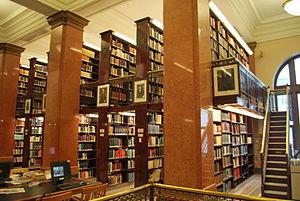
Bibliothèque de l'Assemblée nationale du Québec.
La Bibliothèque de l’Assemblée nationale du Québec est fondée à Québec en 1802 par la Chambre d’assemblée du Bas-Canada, aussi appelée la chambre basse du Parlement de 1792 à 1838. Sa mission est de répondre en priorité aux besoins documentaires des parlementaires. Le premier catalogue des collections de l’Assemblée est imprimé en 1811. En 1792, les membres de la Chambre ne disposent que de 2 000 volumes à la Bibliothèque de Québec, bien que ceux du Conseil législatif y avaient accès depuis 1783. La Bibliothèque de la Chambre d’assemblée est installée dans le Parlement de Québec jusqu’en 1841, alors situé sur l’emplacement du parc Montmorency, à Québec. En cette même année 1802, le Conseil législatif vote à son tour l’établissement de sa propre bibliothèque. Ainsi donc, de 1803 à 1821, l’édifice du Parlement abrite trois bibliothèques : la Bibliothèque de Québec, celle de la Chambre d’assemblée et celle du Conseil législatif. Cependant, après l'incendie de la bibliothèque en 1849, le Conseil législatif renonce à se doter d'une collection distincte de celle de la Chambre d'assemblée, et la bibliothèque désormais commune prend le nom de Bibliothèque du Parlement.